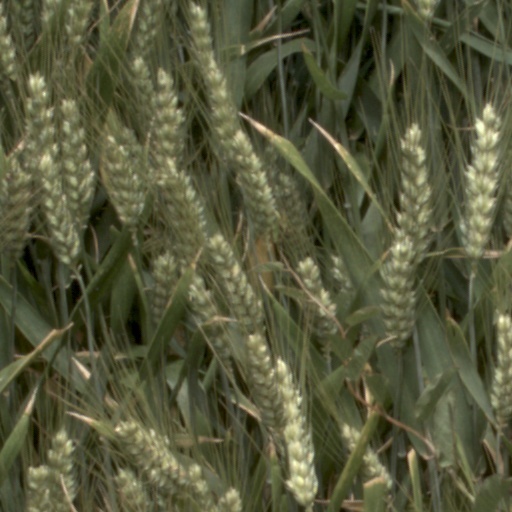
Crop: wheat